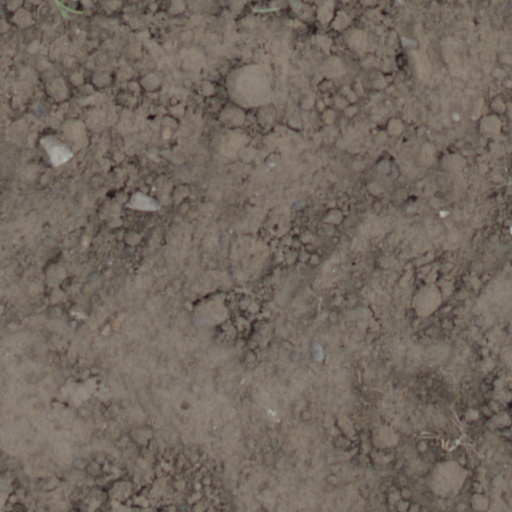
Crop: wheat